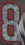
Number: 8